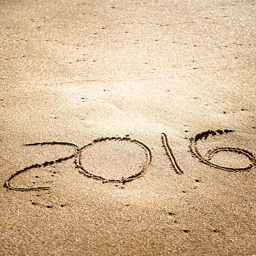
text written on the beach